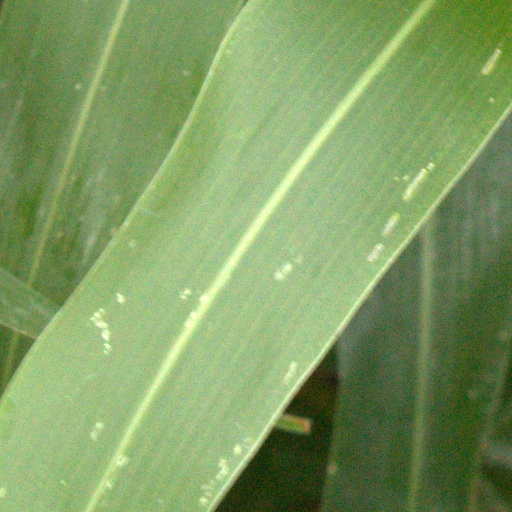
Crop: sorghum